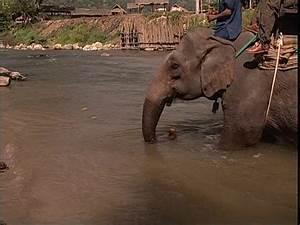
elephant